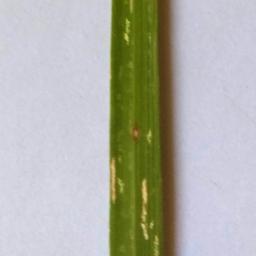
Label: Rice___Leaf_Blast